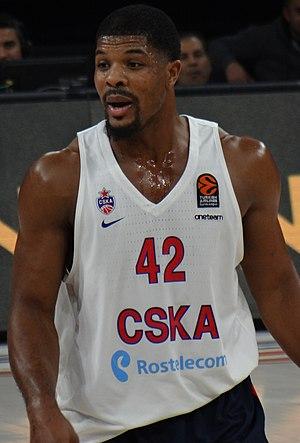
Kyle Hines, né le 2 septembre 1986, à Sicklerville, dans le New Jersey, est un joueur américain de basket-ball. Il évolue aux postes d'ailier fort et de pivot.